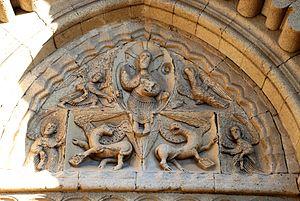
France - Provence - Ganagobie
Le motif de bâtons brisés, également dit de bâtons rompus ou de chevrons, est un motif ornemental constitué de segments de droite en relief disposés en zigzag, que l'on retrouve dans l'architecture romane, dans le style de transition roman-gothique, dans l'architecture mudéjare ainsi que dans l'architecture néogothique. Ce motif peut être simplement qualifié de zigzags par certains auteurs, comme Arcisse de Caumont.
Le monastère Notre-Dame de Ganagobie est une abbaye bénédictine située à environ 15 kilomètres au nord-est de Forcalquier et à environ 30 kilomètres au sud de Sisteron, dans le département des Alpes-de-Haute-Provence. Il est connu pour son remarquable pavement de mosaïques médiévales polychromes, daté de la décennie 1120-1130, sans équivalent en France.
Le tétramorphe, ou les « quatre vivants », ou encore les « quatre êtres vivants », représente les quatre animaux ailés tirant le char de la vision d'Ezéchiel. D'abord décrit dans le Livre d'Ézéchiel, il est repris avec saint Jean dans l'Apocalypse. Plus tard, les Pères de l'Église y ont vu l'emblème des quatre Évangélistes : le lion pour Marc, le taureau pour Luc, l'Homme pour Matthieu et l'aigle pour Jean. Ils accompagnent souvent les représentations du Christ en majesté.